Newhaven, Edinburgh

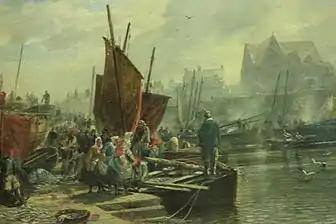
Unloading the Catch (Newhaven Harbour) by Sam Bough 1861

Although close to Edinburgh, the people of Newhaven remained distinctive in dress and tradition. As a result, the village and its residents have been well documented in photographs and postcards intended to show the distinctive local character, notably by the pioneer Victorian photographers David Octavius Hill and Robert Adamson who photographed many of the fishermen and fishwives of Newhaven in both their village surroundings and the partnership's Calton Hill studio in Edinburgh.